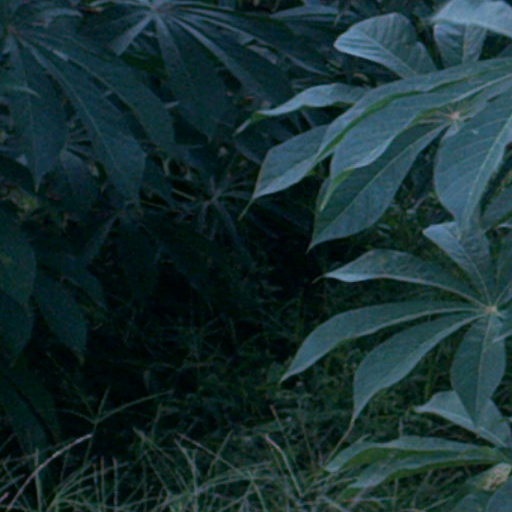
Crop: cassava